Lucas Pepys

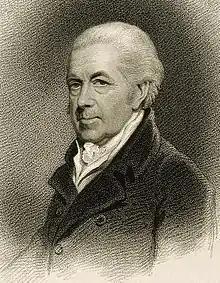
Sir Lucas Pepys, 1809 engraving by James Godby after Henry Edridge

The son of William Pepys, a banker, and his wife Hannah, daughter of Dr. Richard Russell of Brighton, was born in London on 26 May 1742. He was educated at Eton College and at Christ Church, Oxford, whence he graduated B.A. on 9 May 1764. He then studied medicine at Edinburgh, and afterwards graduated at Oxford, M.A. on 13 May 1767, M.B. on 30 April 1770, and M.D. on 14 June 1774.